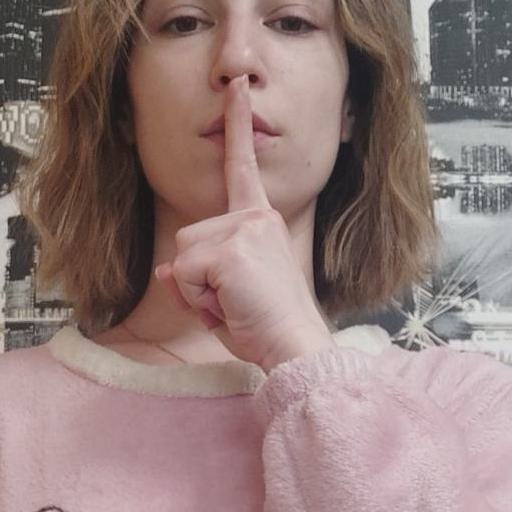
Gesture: mute